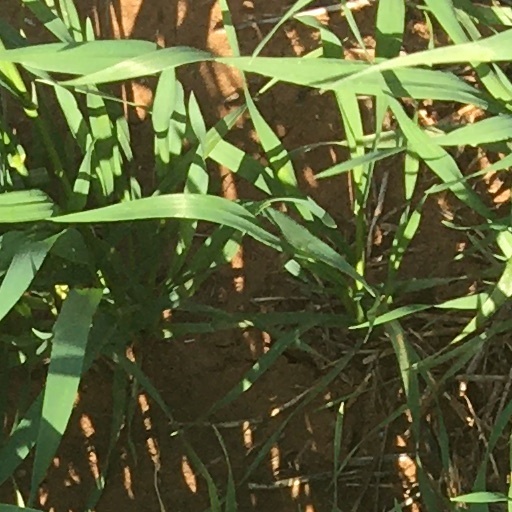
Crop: wheat